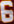
Number: 6